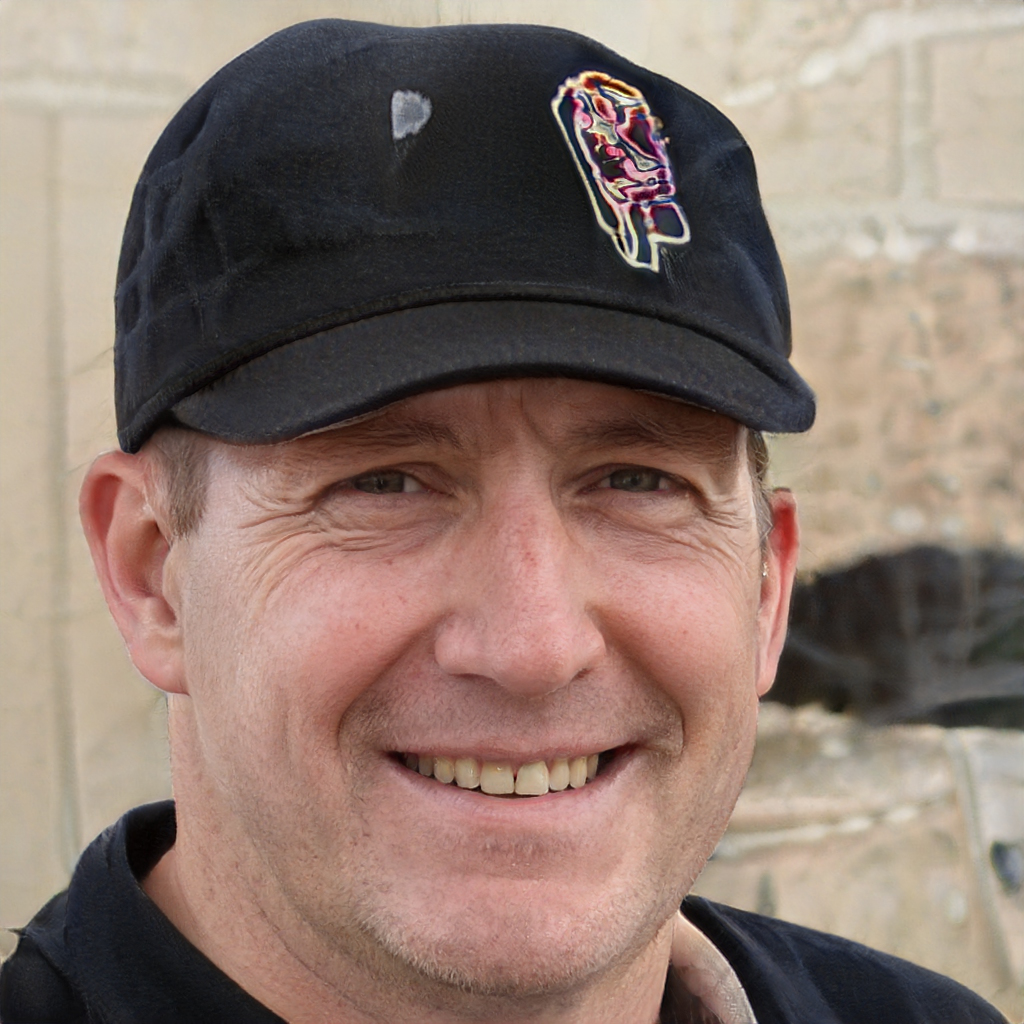
Portrait style: Real Portrait